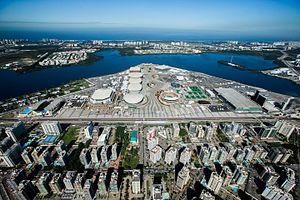
Les compétitions masculine et féminine de handball aux Jeux olympiques d'été de 2016 organisées à Rio de Janeiro, ont lieu du 6 au 21 août 2016.
La Future Arena est un équipement sportif temporaire situé à Barra da Tijuca à Rio de Janeiro au Brésil qui est utilisé pour la compétition de handball aux Jeux olympiques d'été de 2016 et de goalball. Le tirage au sort des compétitions de handball s'y est déroulé le 29 avril, il s'est ensuivi l'inauguration les 30 avril et 1ᵉʳ mai 2016.